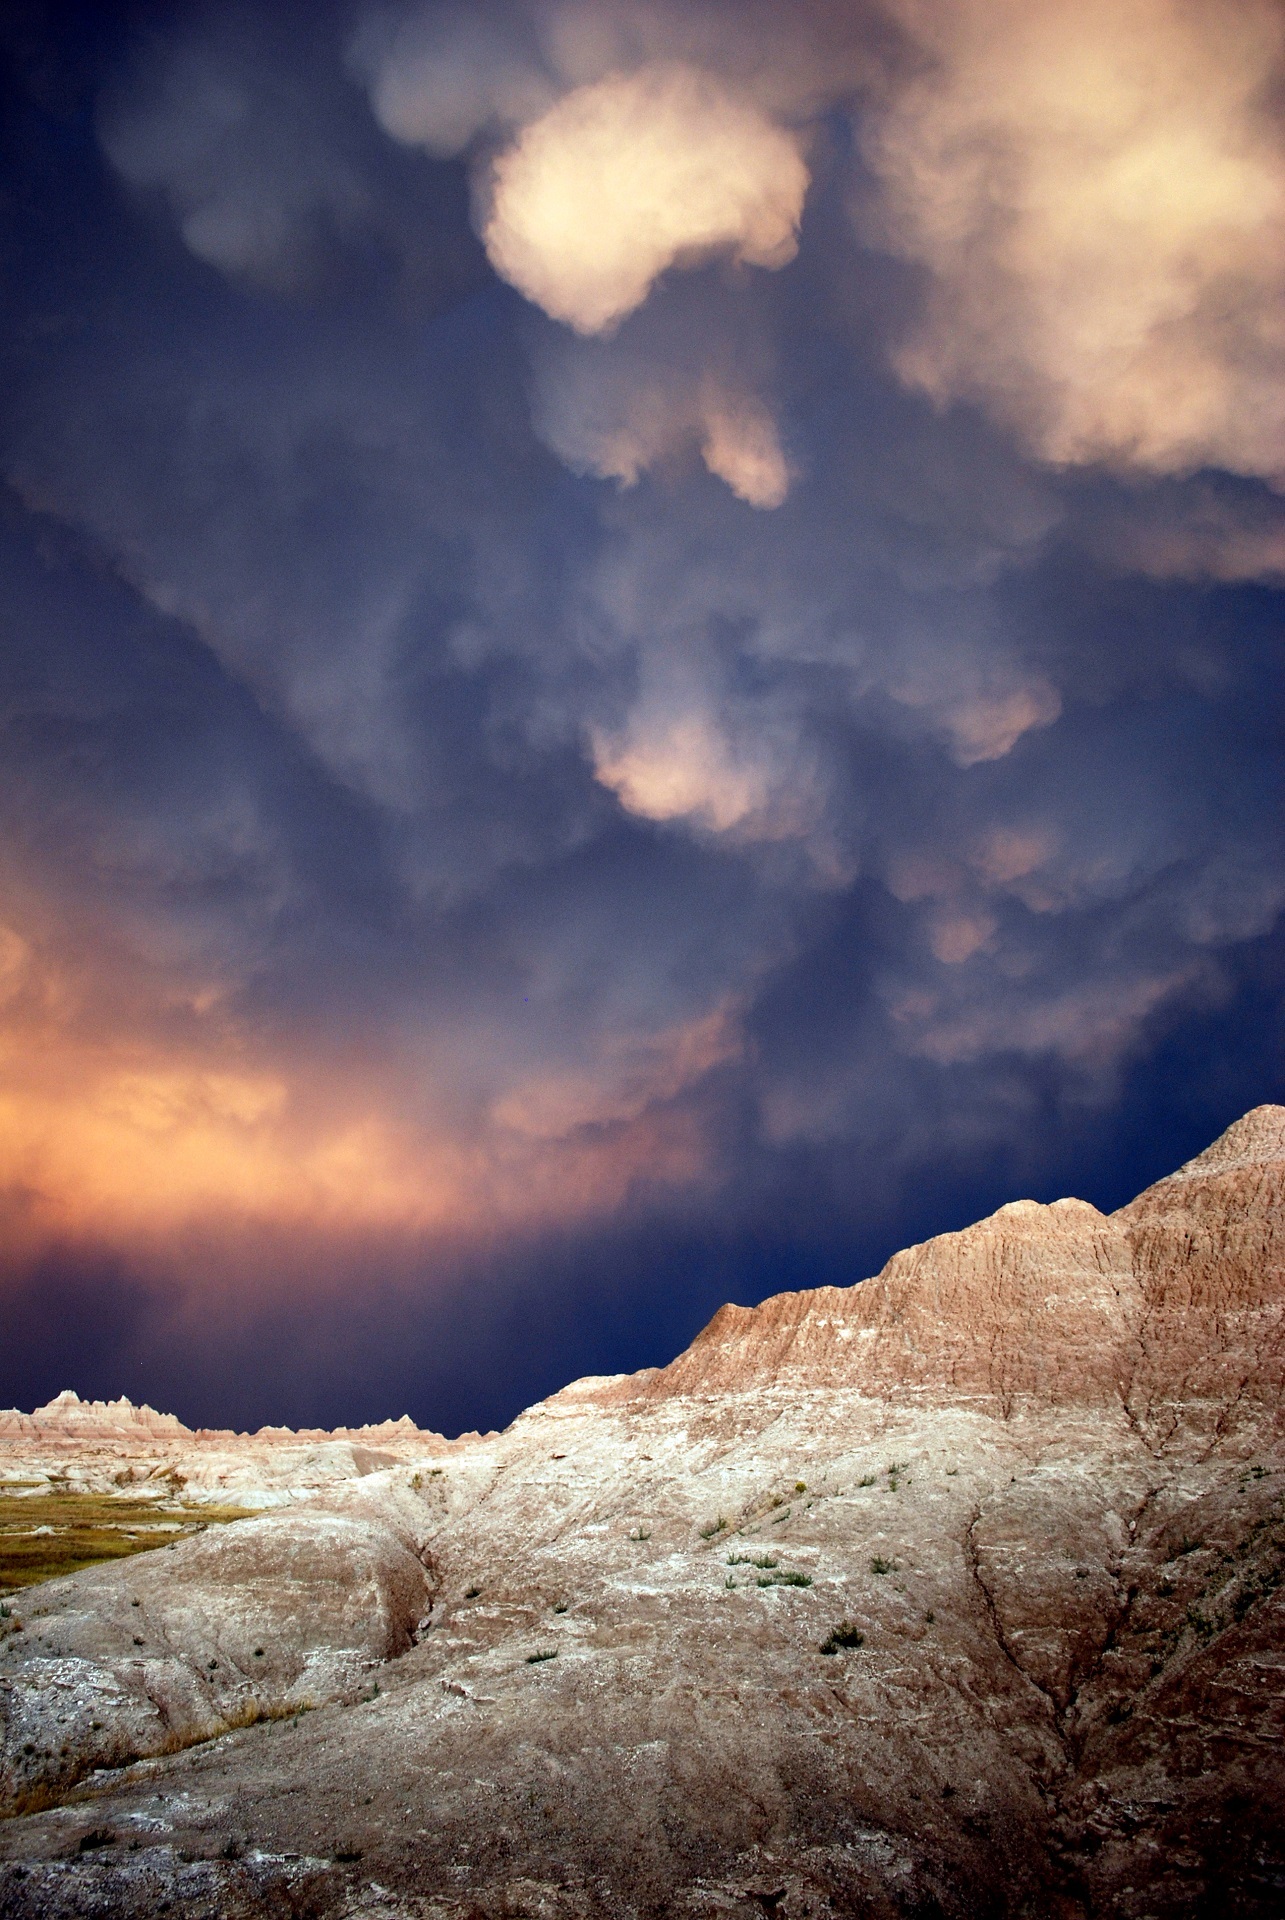
landscape, sea, nature, rock, horizon, wilderness, mountain, snow, cloud, sky, sun, sunrise, sunset, countryside, sunlight, morning, rain, hill, dawn, land, panorama, dark, dusk, evening, weather, usa, rugged, cloudscape, hills, mountains, dramatic, cloudburst, badlands national park, south dakota, storm clouds, meteorological phenomenon, atmospheric phenomenon, mountainous landforms